Delaware

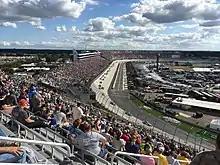
NASCAR racing at Dover Motor Speedway in Dover

The Delaware General Assembly consists of a House of Representatives with 41 members and a Senate with 21 members. It sits in Dover, the state capital. Representatives are elected to two-year terms, while senators are elected to four-year terms. The Senate confirms judicial and other nominees appointed by the governor.